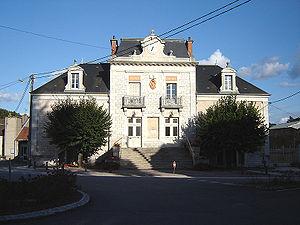
Corgoloin est une commune française située dans le département de la Côte-d'Or en région Bourgogne-Franche-Comté.